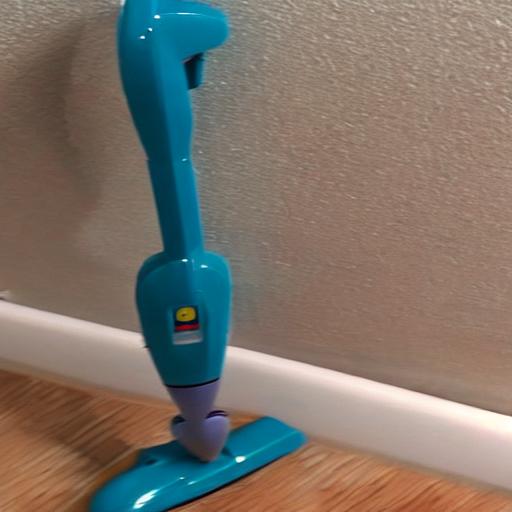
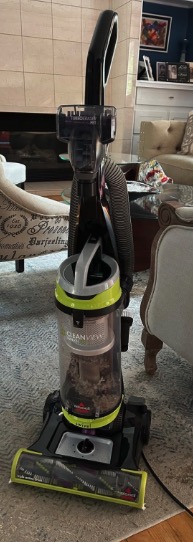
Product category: items_vacuum
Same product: no